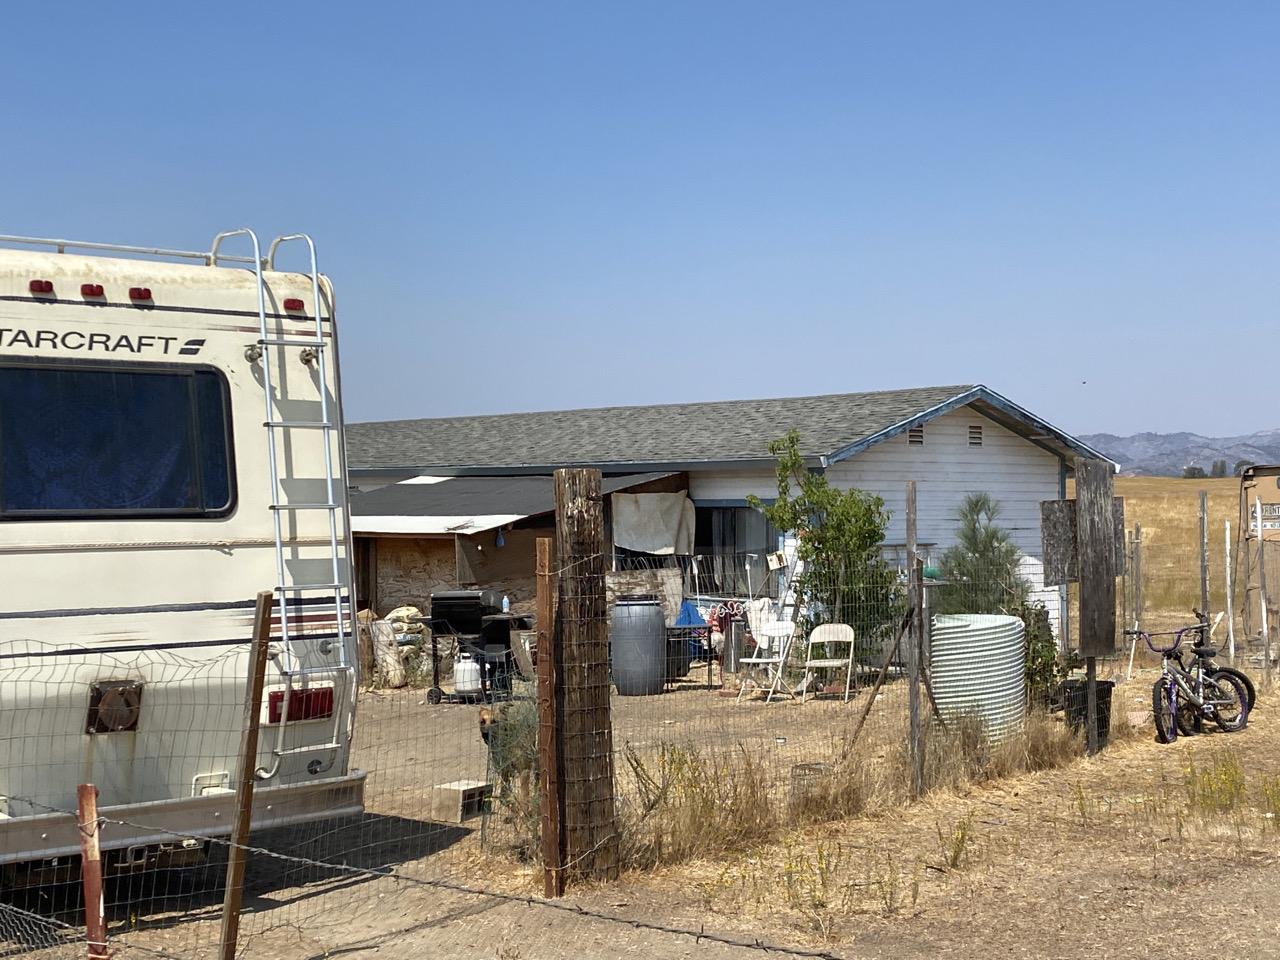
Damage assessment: no_damage